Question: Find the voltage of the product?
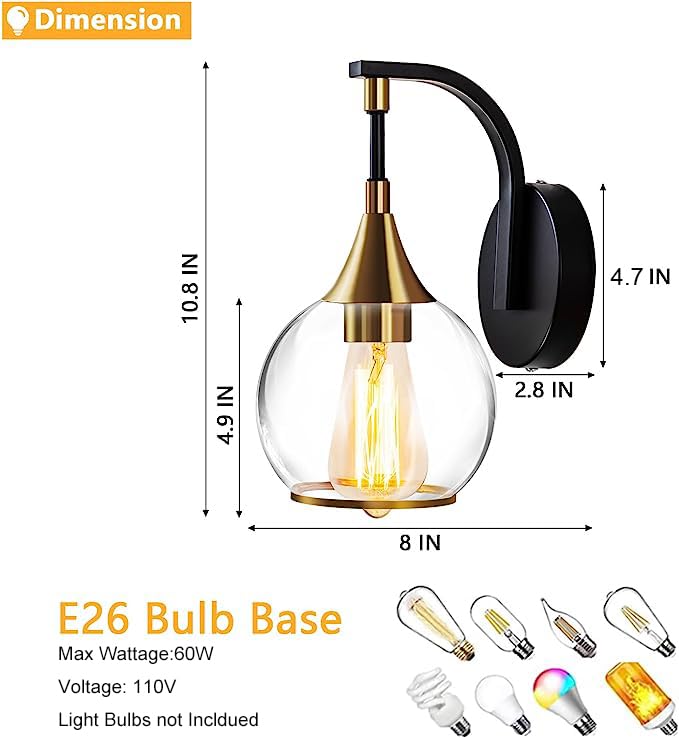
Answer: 110.0 volt